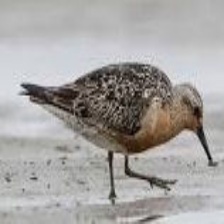
Species: RED KNOT
Scientific name: CALIDRIS CANUTUS
ImageNet parent category: red-backed_sandpiper